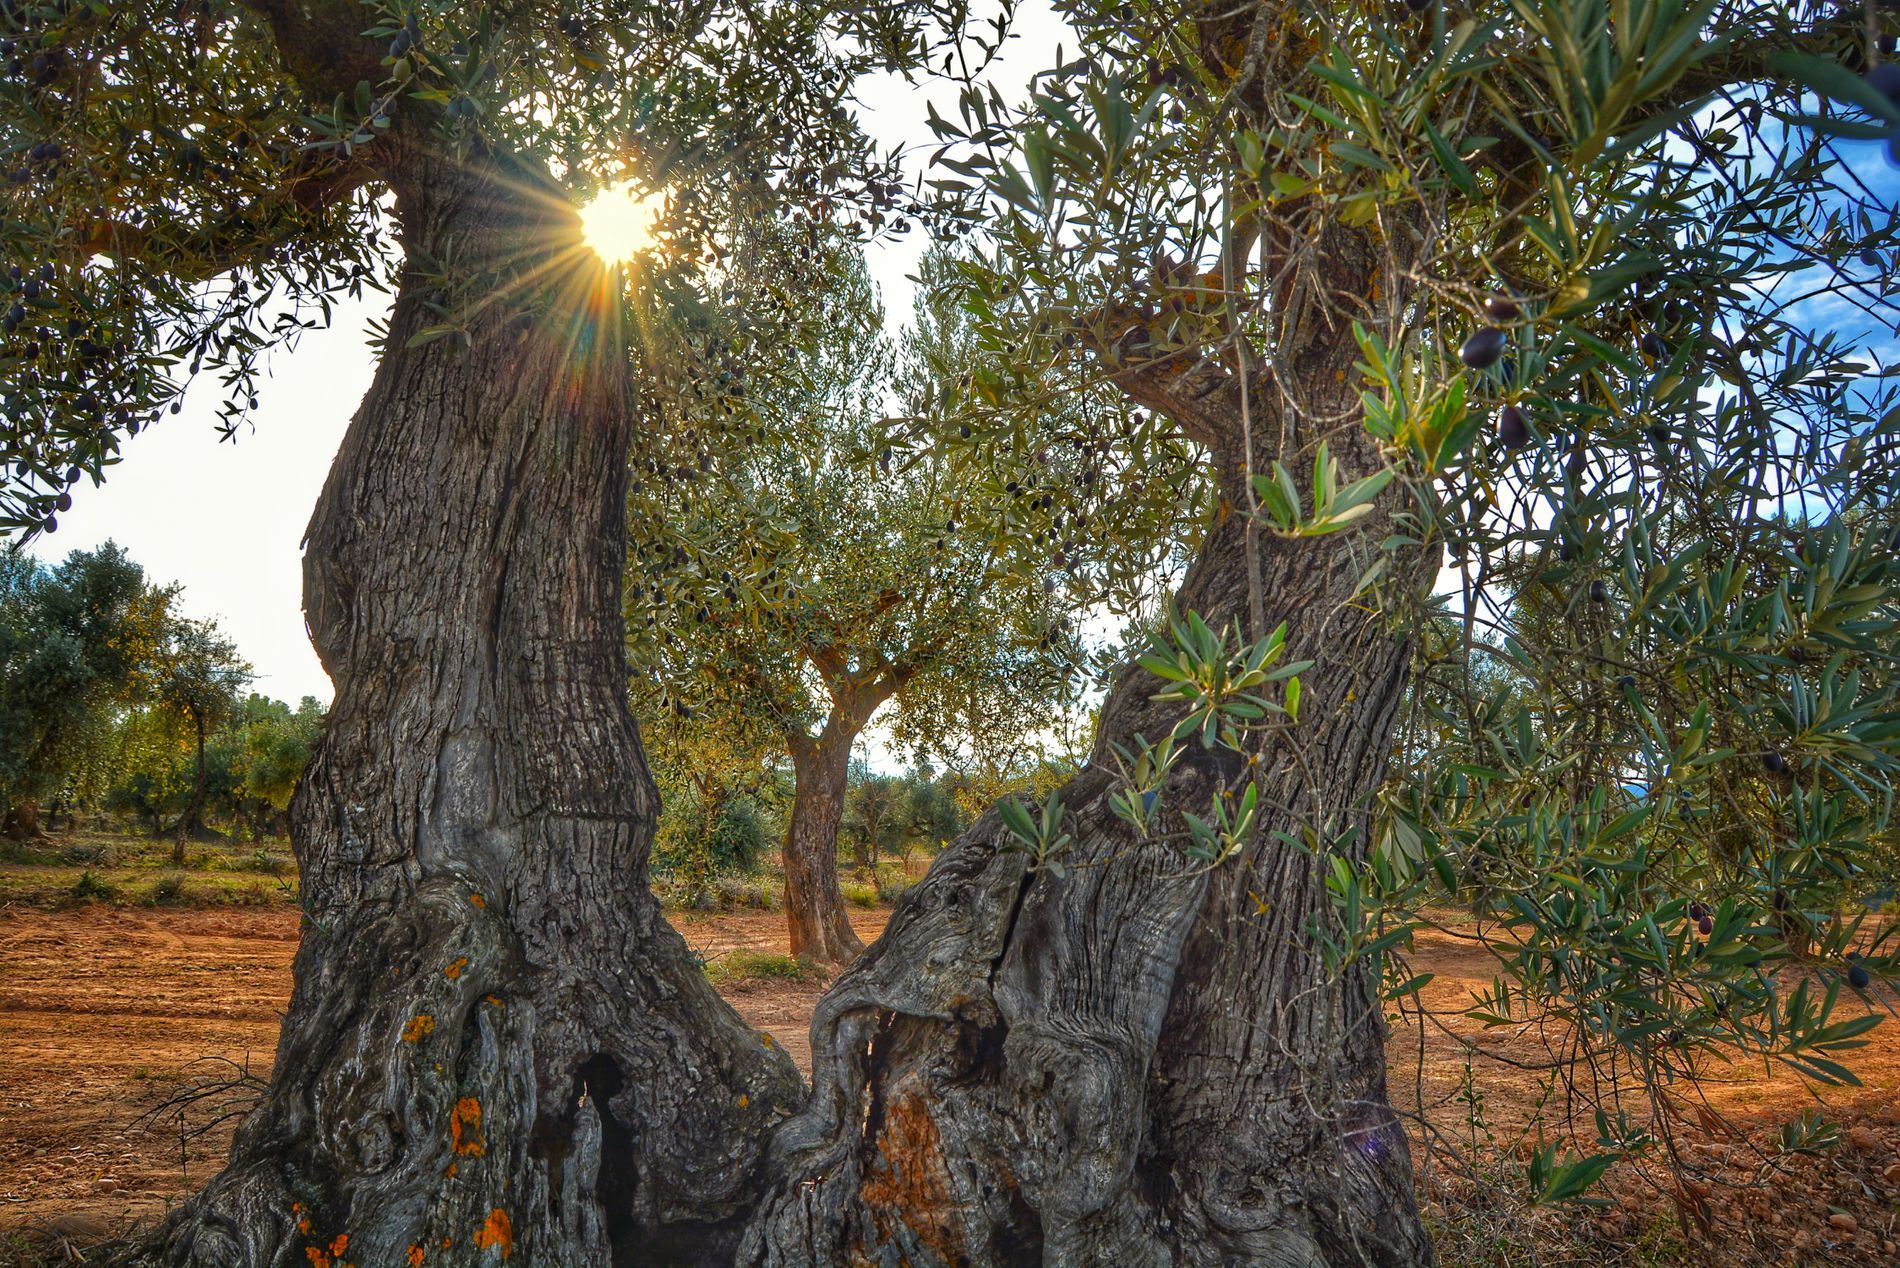
olive trees
Dramatic sunset over an agricultural landscape of olive trees. The cloudscape is creating a magic and impressive sky full of colors
A landscape picture taken at an eye level angel in a natural color palette of earthy shades of green, brown against a clear, blue sky, The sun sets and gives the picture a warm atmosphere, the overall mood of the picture is artistic.
Labels: Plant, Tree, Tree Trunk, Flare, Light, Sunlight, Vegetation, Outdoors, Nature, Land, Woodland, Sky, Summer, Grove, Jungle, Redwood, olive trees, landscape
Camera: NIKON CORPORATION NIKON D5200
Aperture: F8
Exposure: 1/250 sec
ISO: 140
Focal length: 18.0 mm